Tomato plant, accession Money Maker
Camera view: vertical (180 deg); turntable rotation: 330 degrees
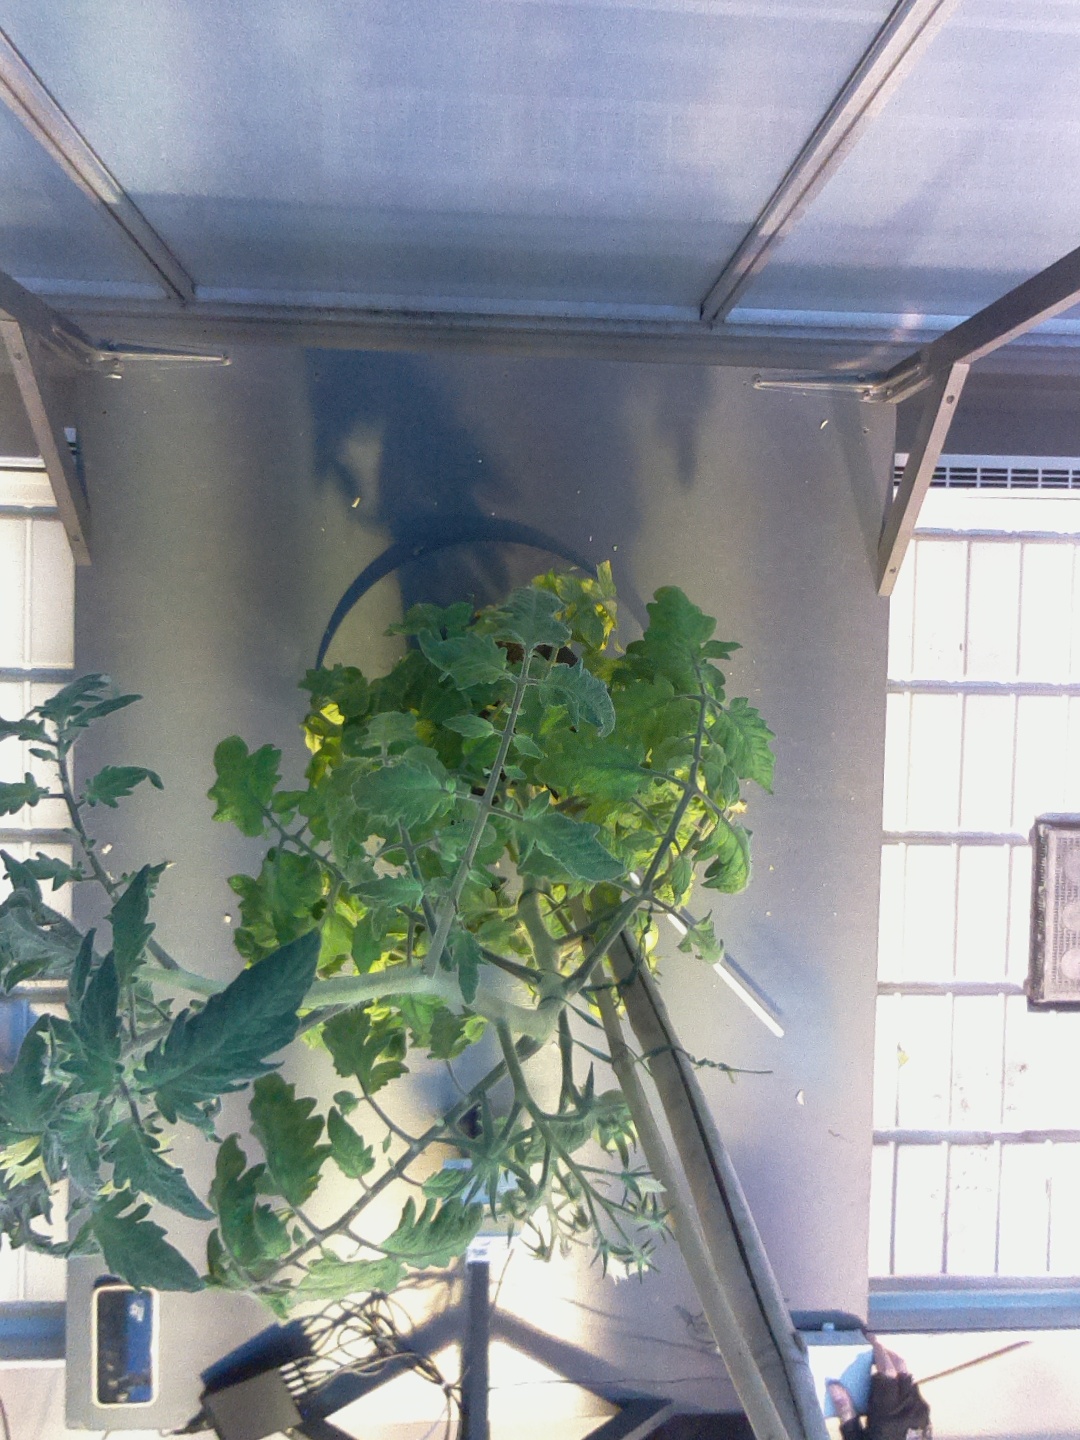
BBCH growth stage 75: 50%-60% of final fruit size